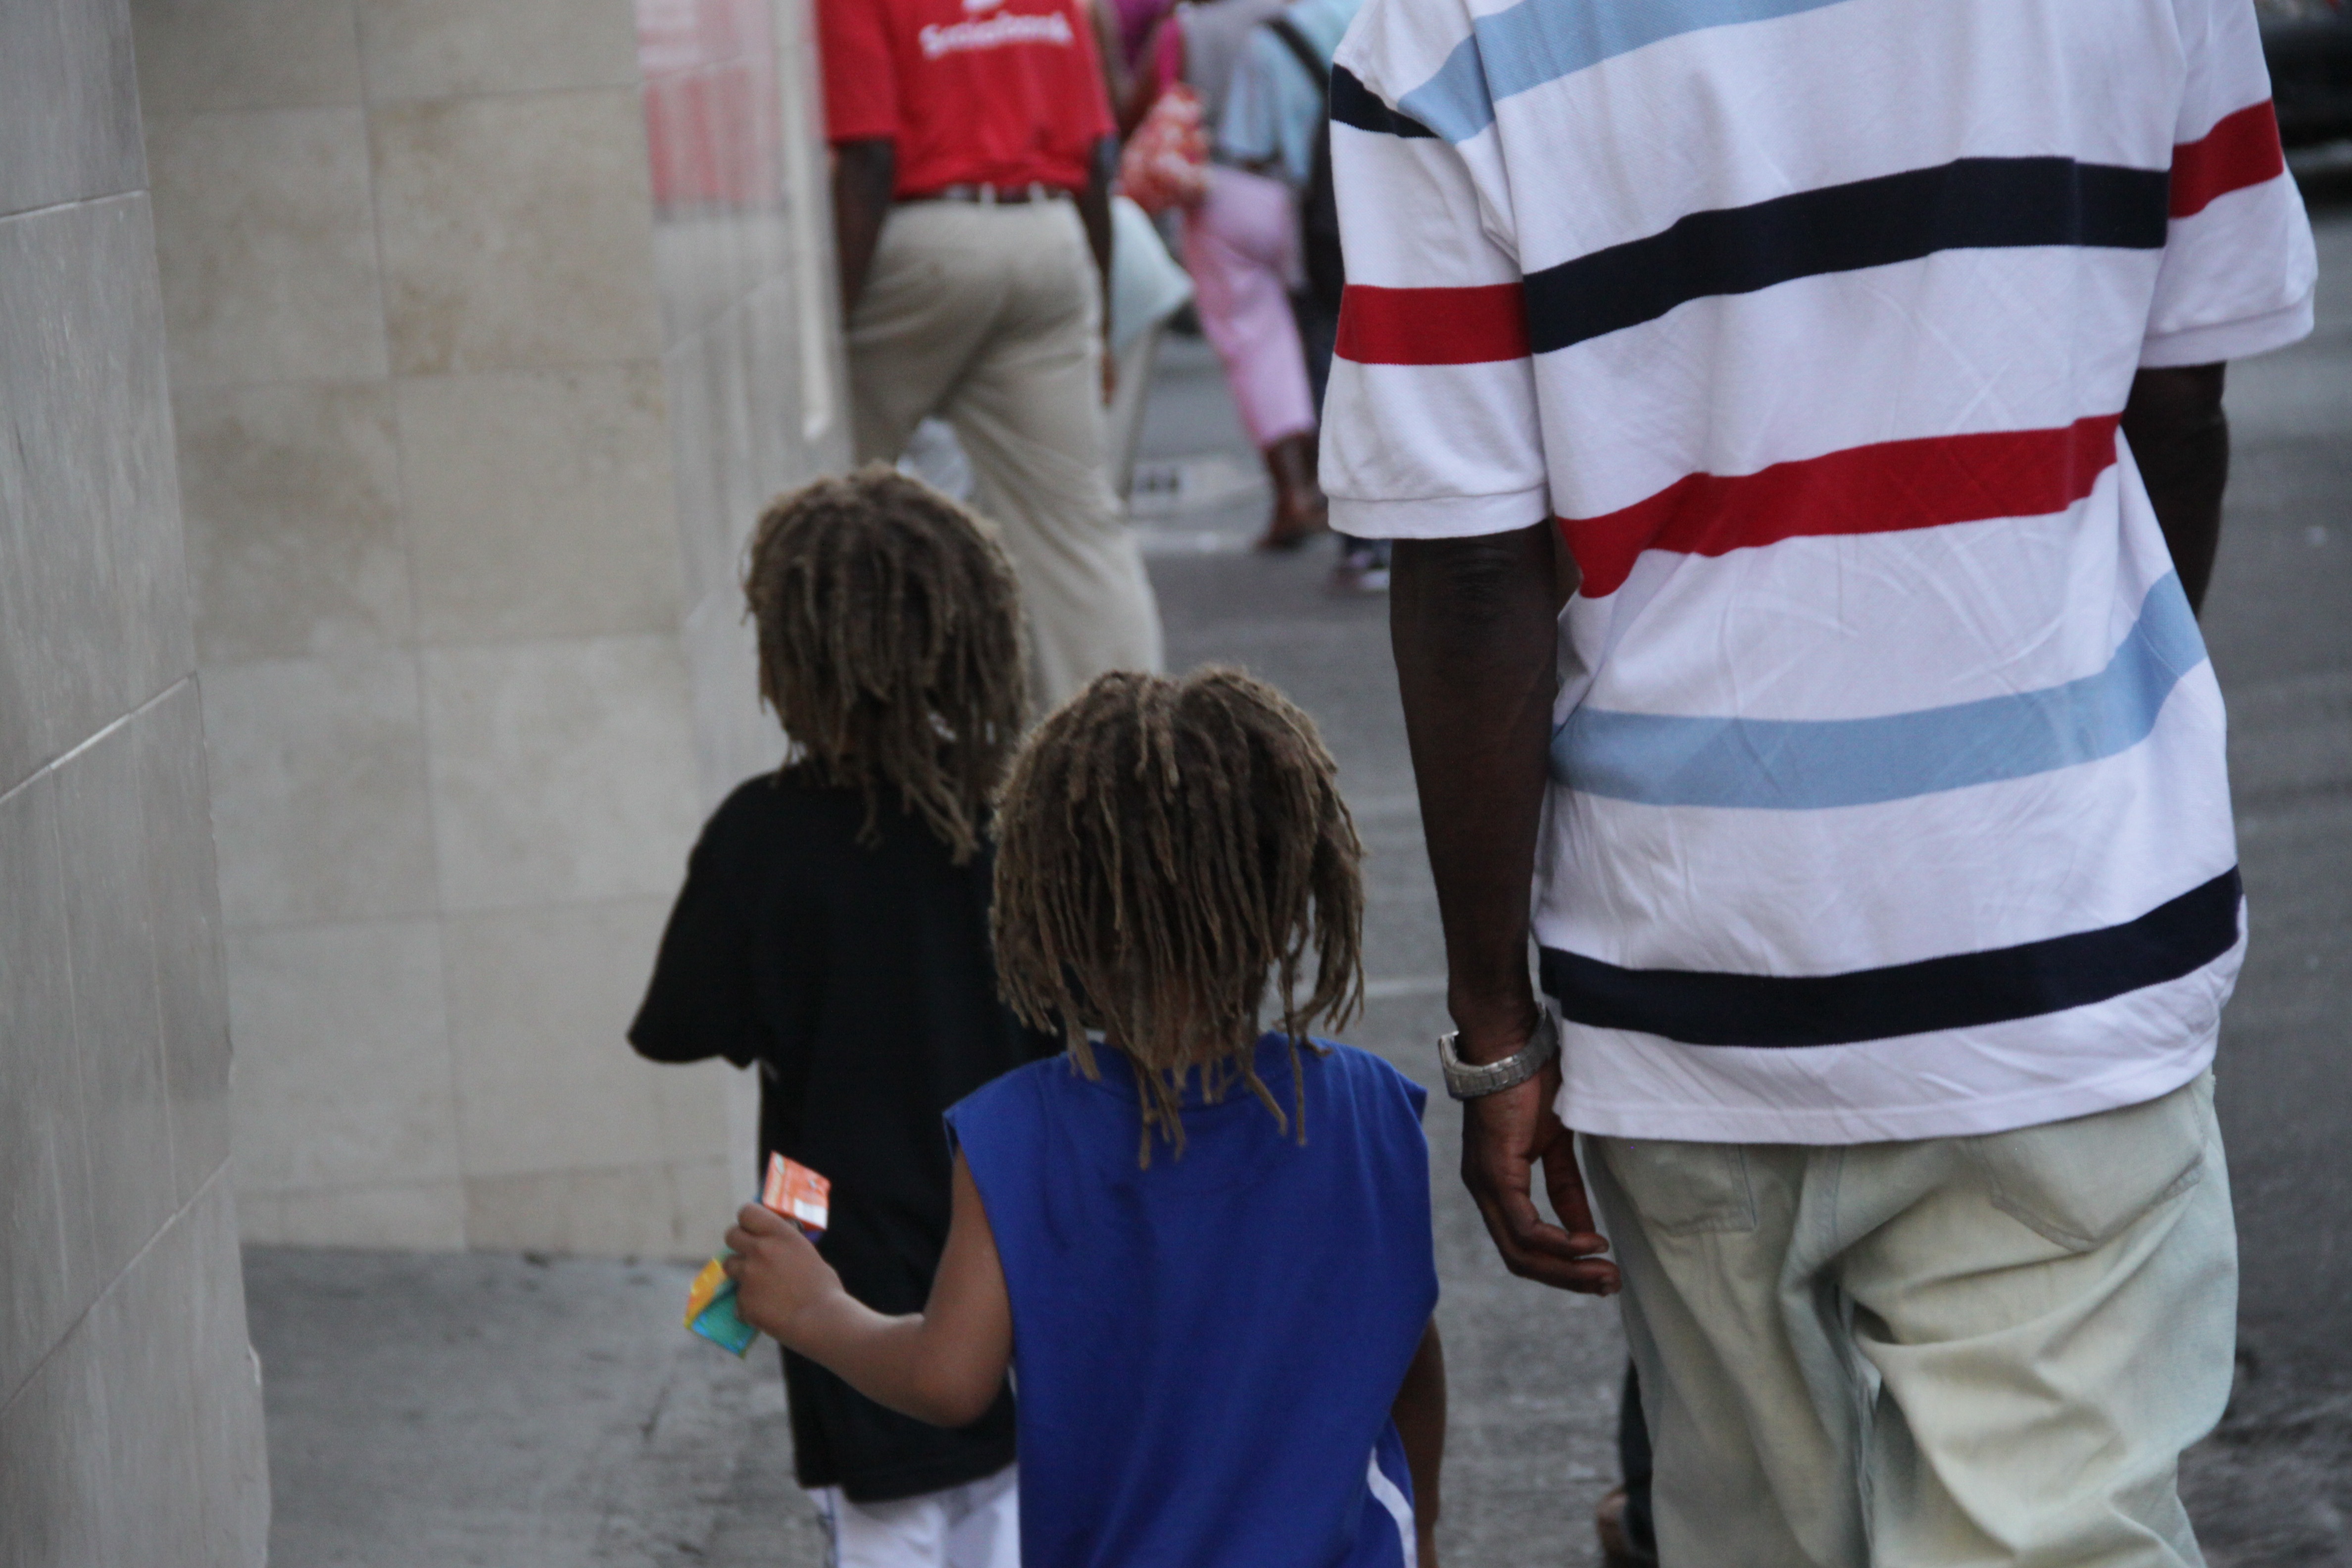
girl, recreation, child, children, fun, event, interaction, t shirt, bob marley, grenada, drelos